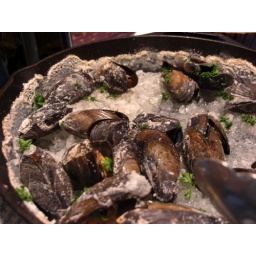
mussel roasted in a bed of rock salt